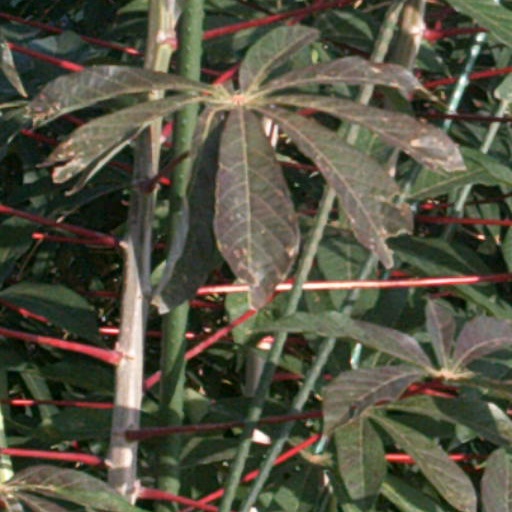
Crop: cassava